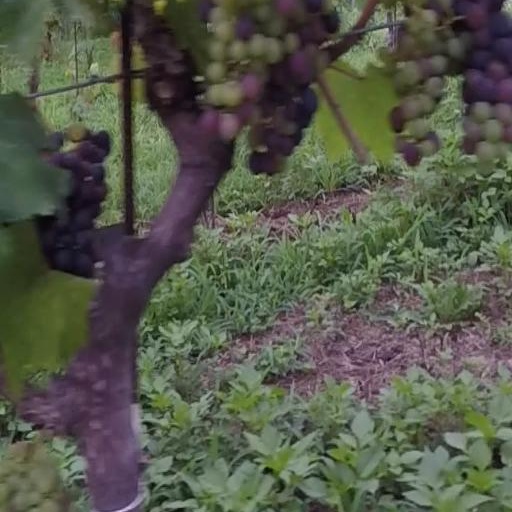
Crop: grape